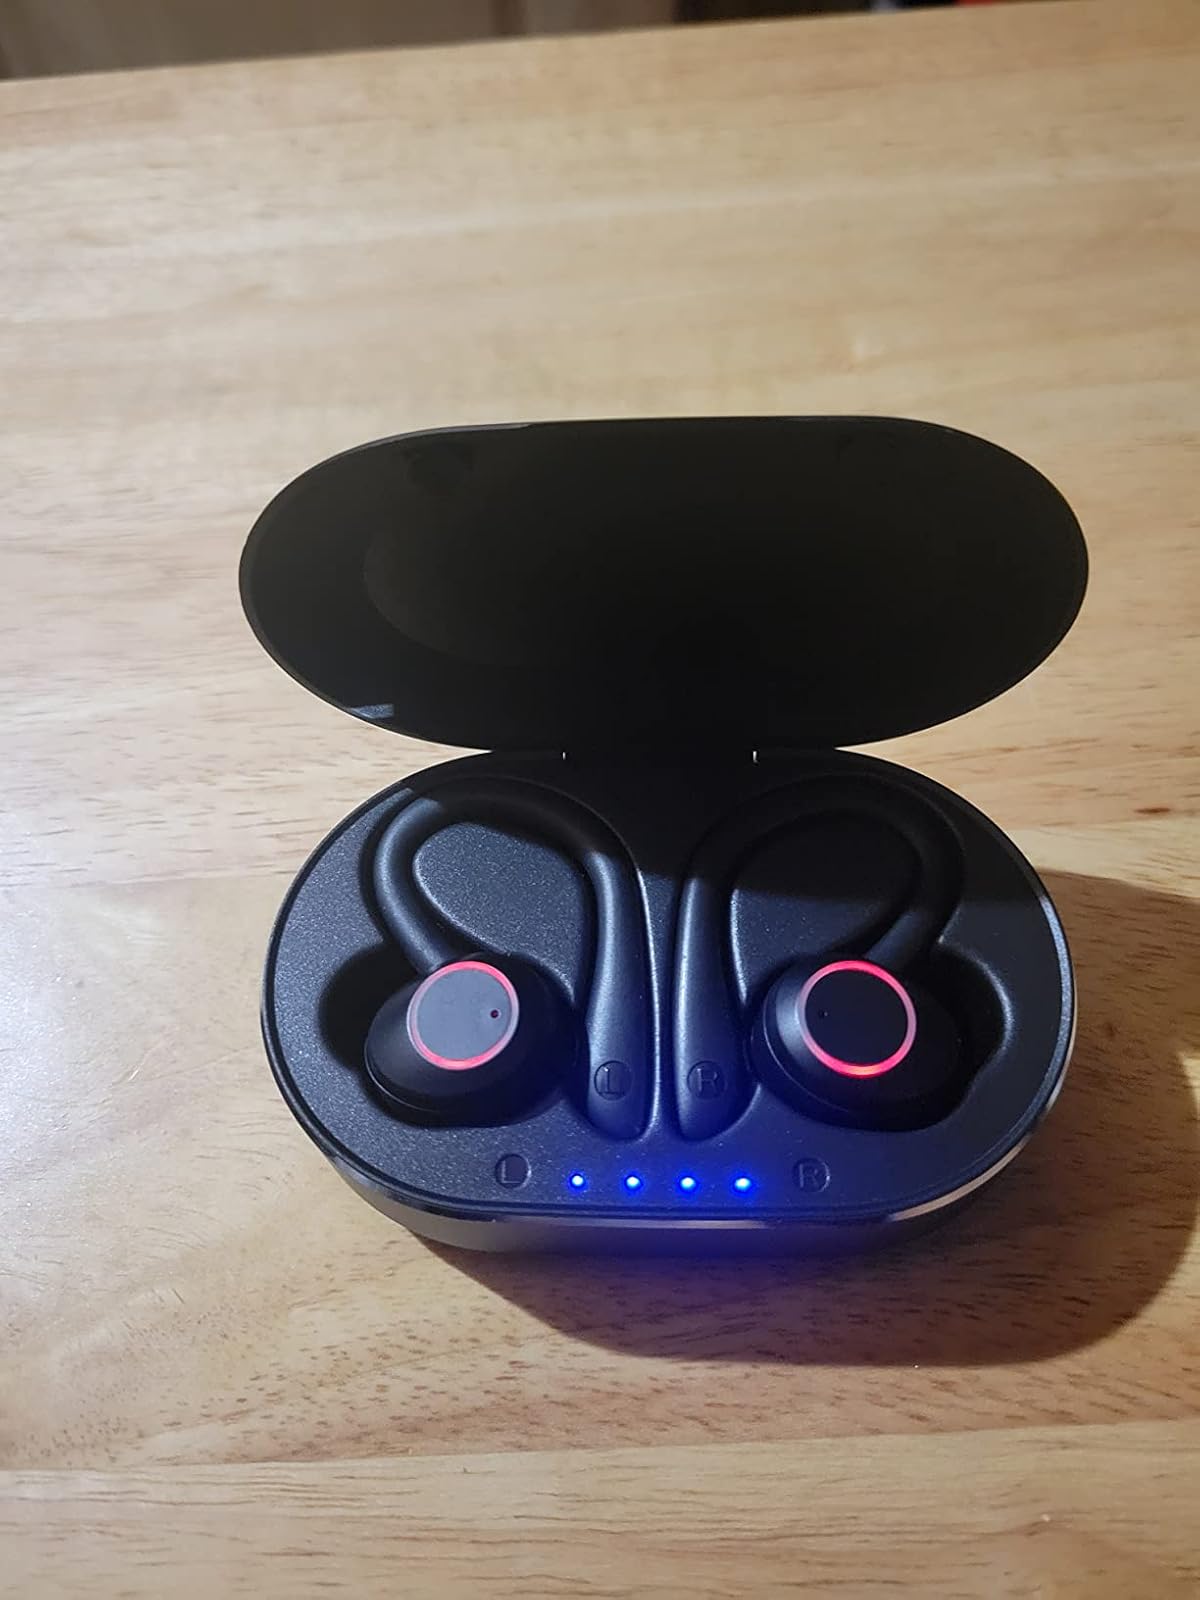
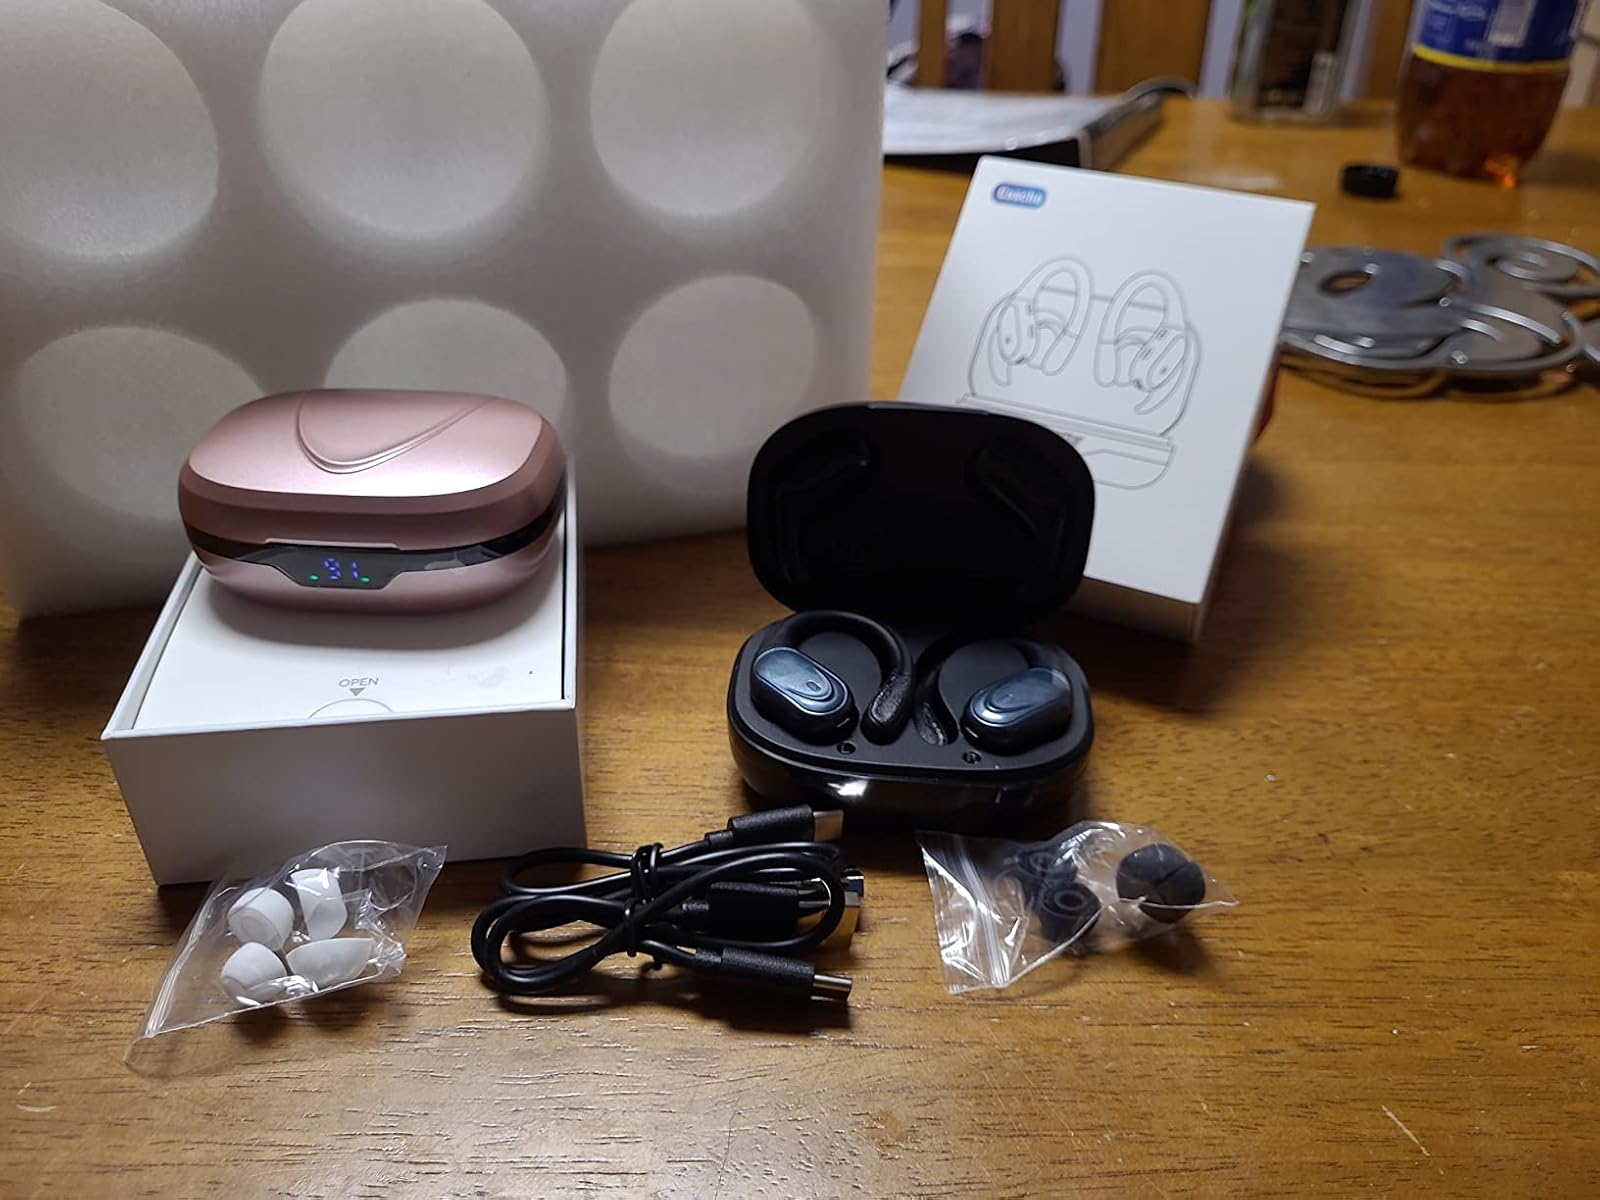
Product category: earbuds
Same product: no